Quincy Smelter

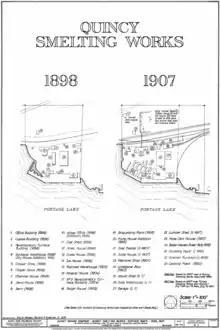
Side-by-side map of smelter site in 1898 and 1907; more than a dozen buildings were built the first year

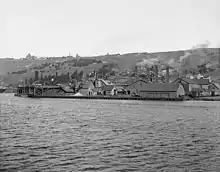
The Quincy Smelter circa 1906

The Quincy Mining Company incorporated in 1848. Like other mines in the area, Quincy had its own stamp mills, but did not produce enough copper to justify the investment of operating its own smelter. Before 1860, when the Lake Superior Smelter opened in Hancock, copper was shipped out to be smelted in cities such as Boston or Detroit.